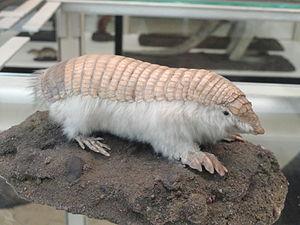
Le Chlamydophore tronqué aussi appelé Tatou tronqué ou Tatou nain d'Argentine, est une petite espèce de tatou que l'on trouve dans le centre-ouest de l'Argentine où les habitants l'appellent «Pichi ciego ». Il a été décrit par Richard Harlan en 1825. C'est la seule espèce du genre Chlamyphorus.